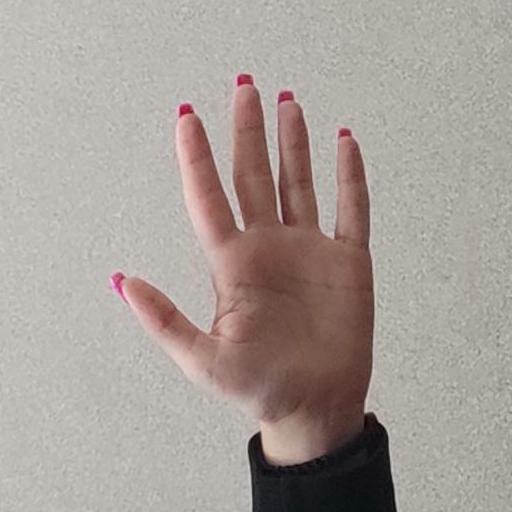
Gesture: palm